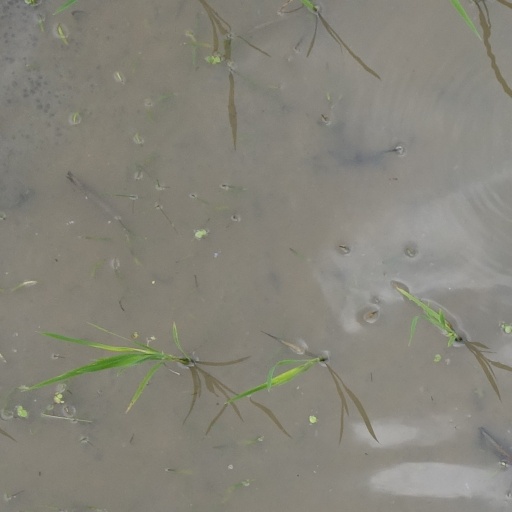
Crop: rice